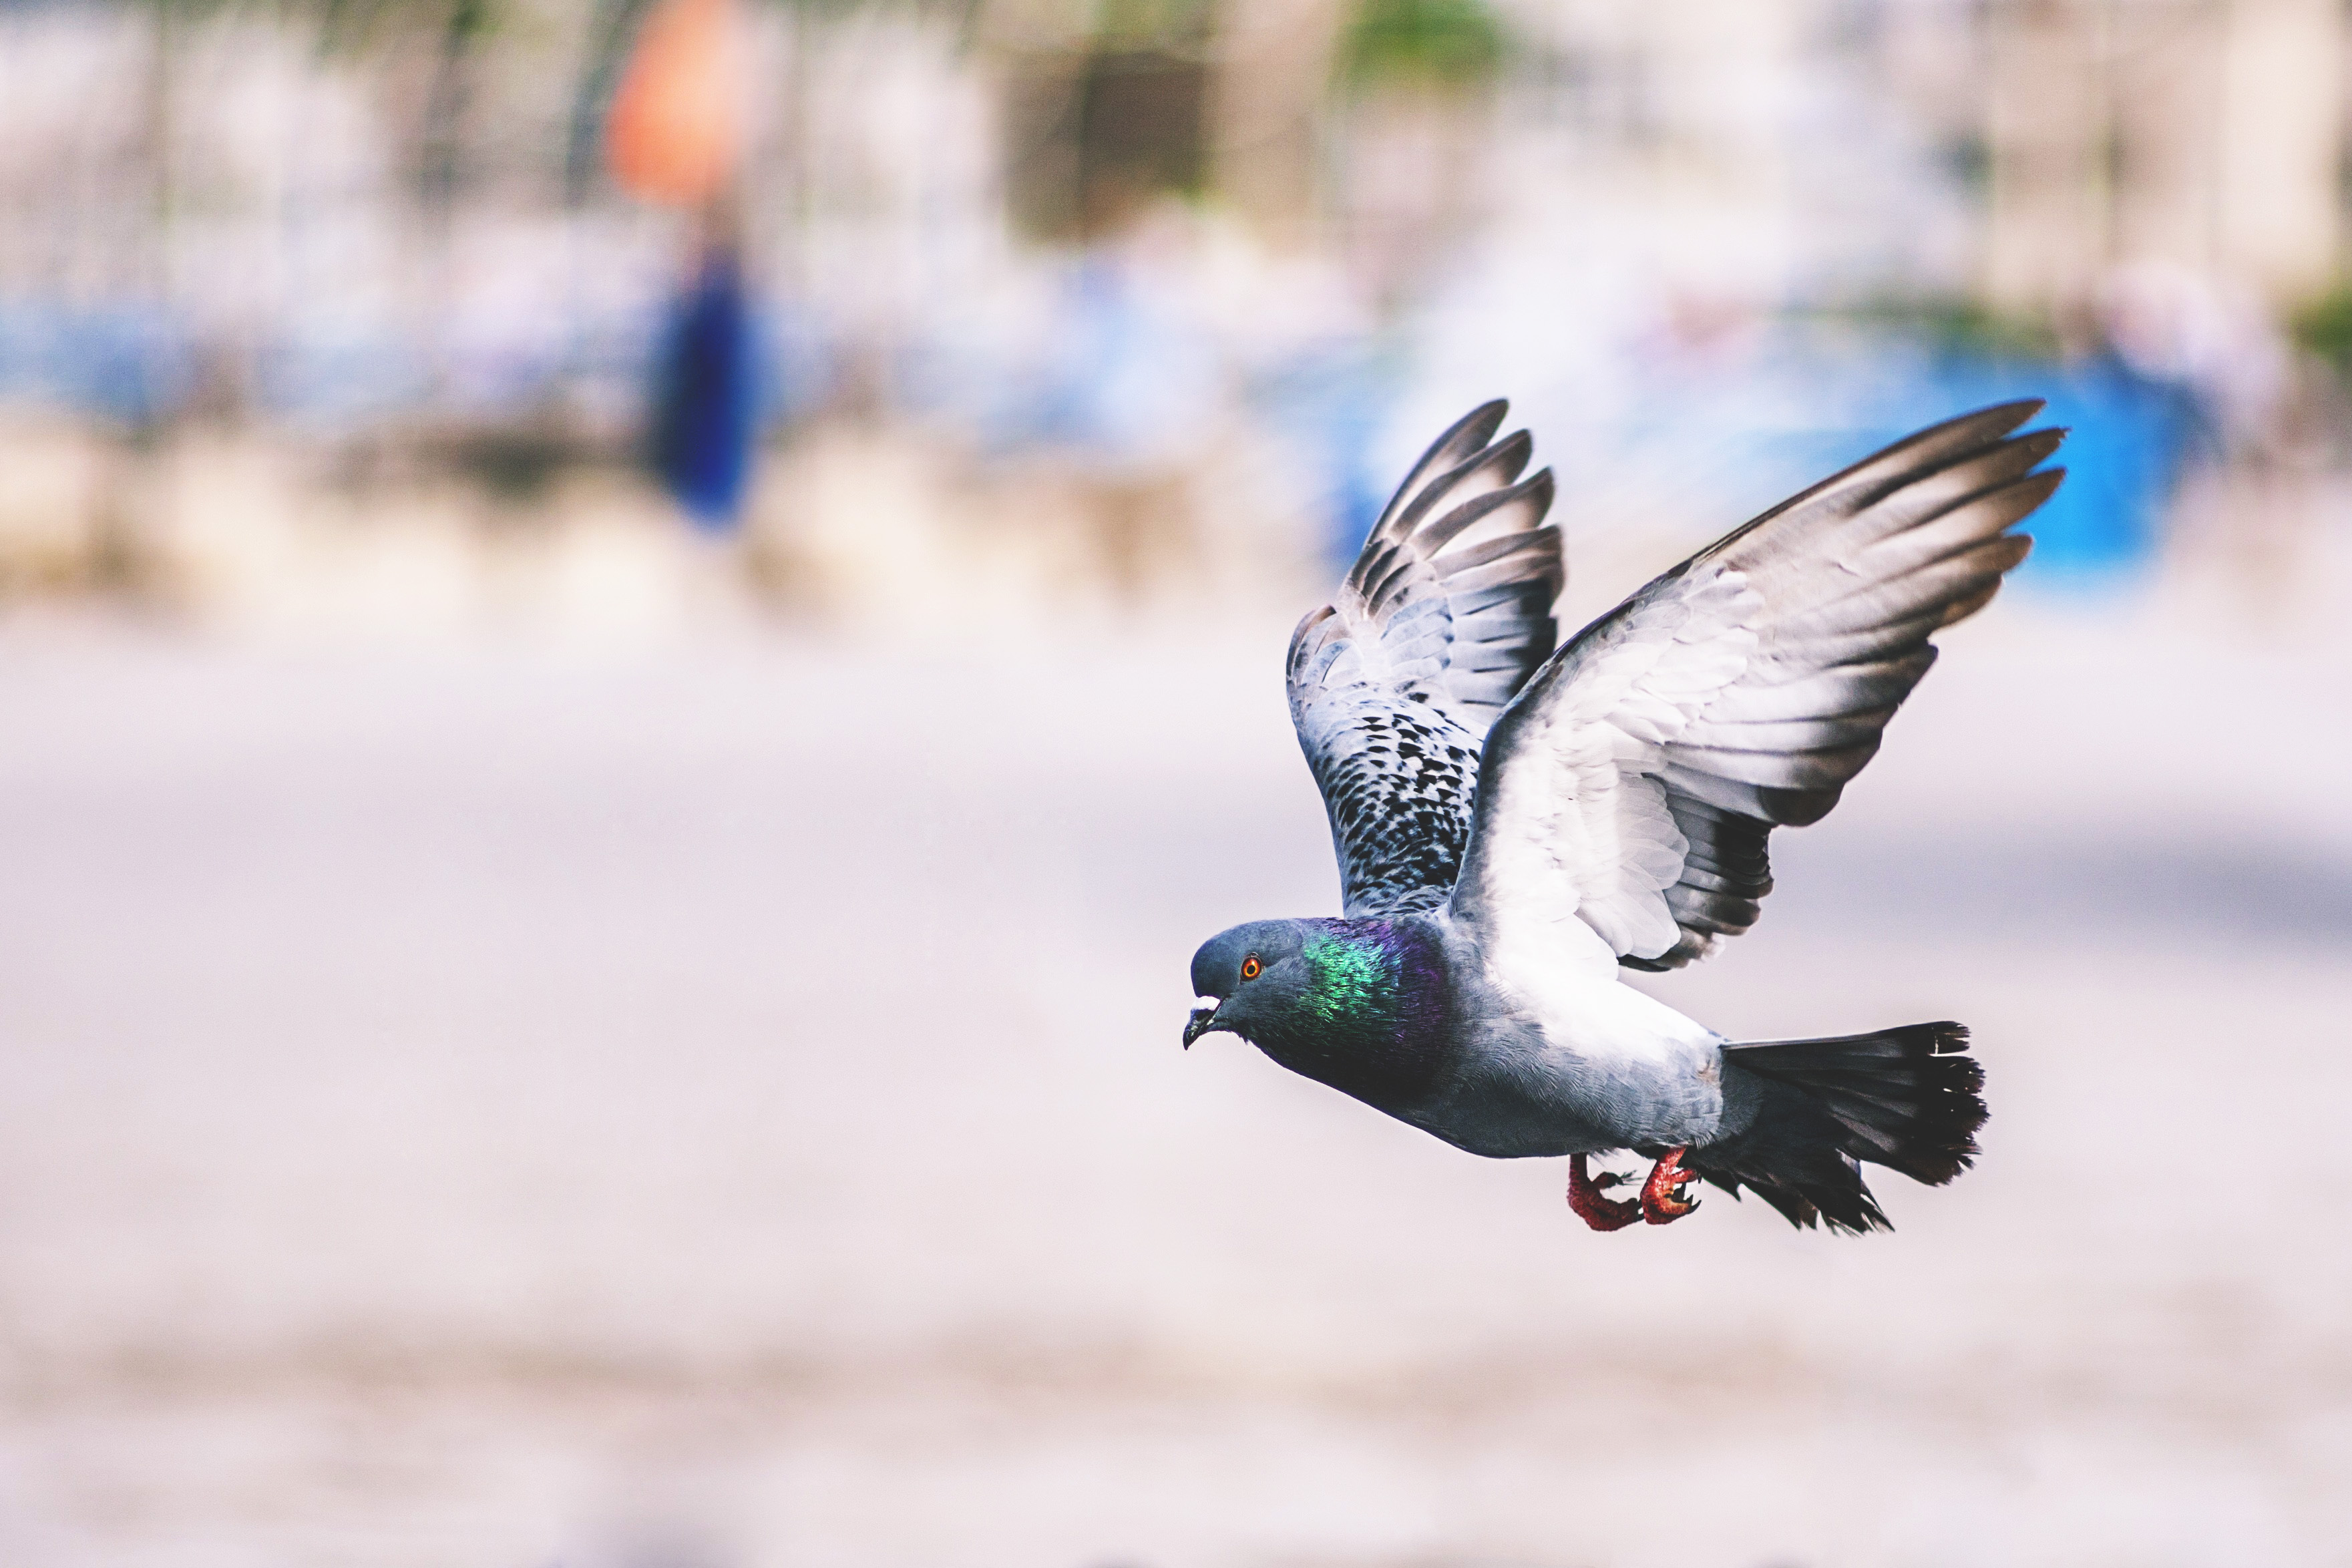
bird, pigeons and doves, rock dove, beak, wing, feather, tail, wildlife